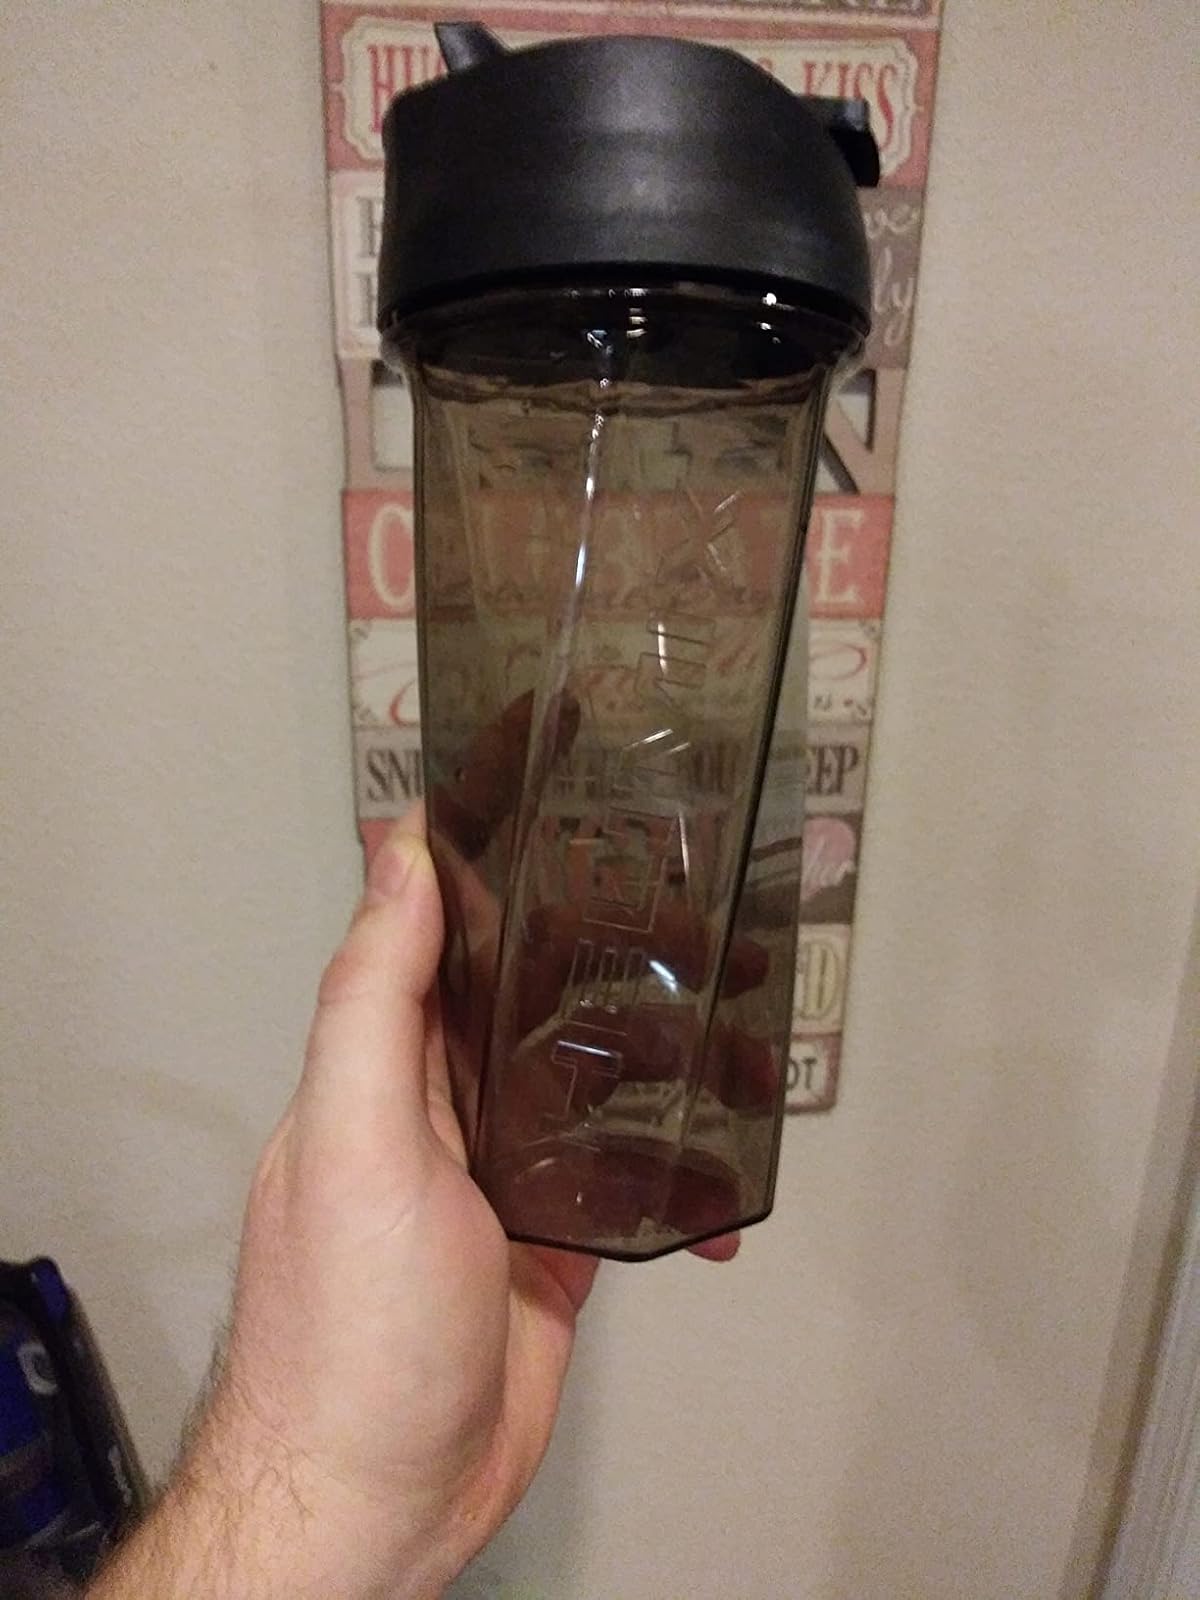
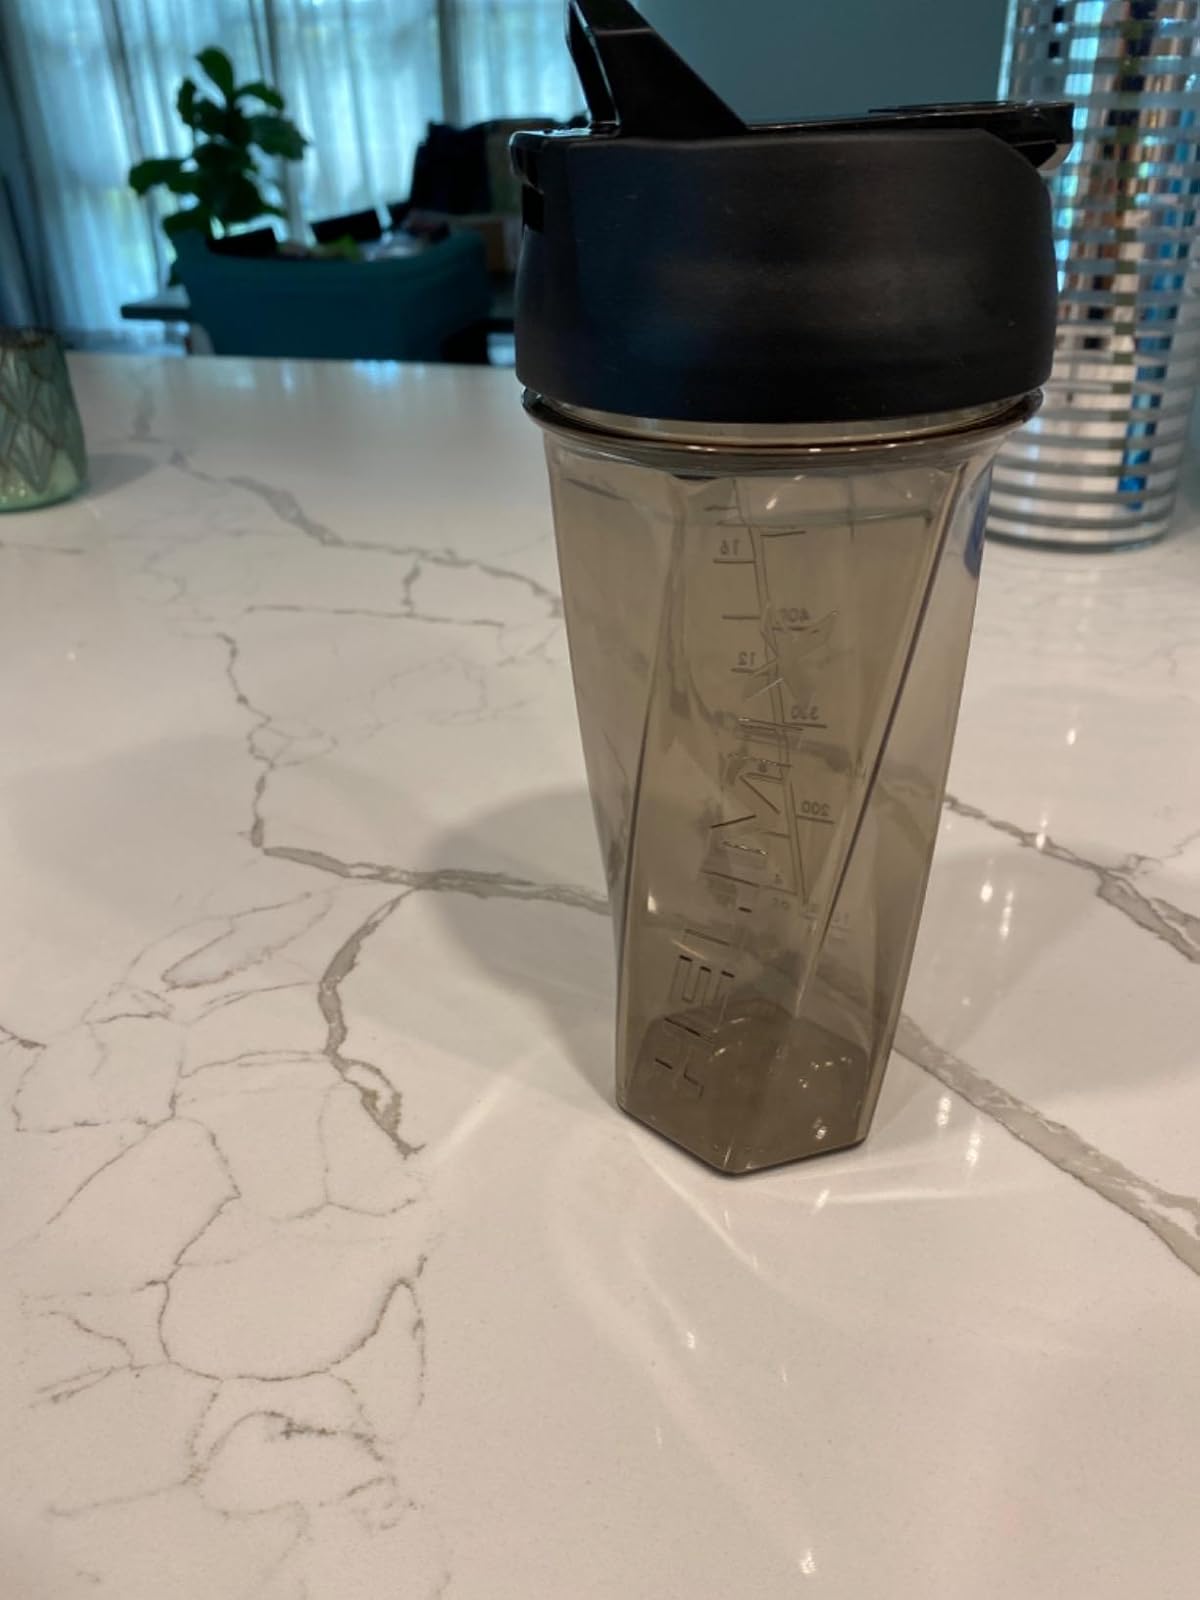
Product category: items_blender
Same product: yes